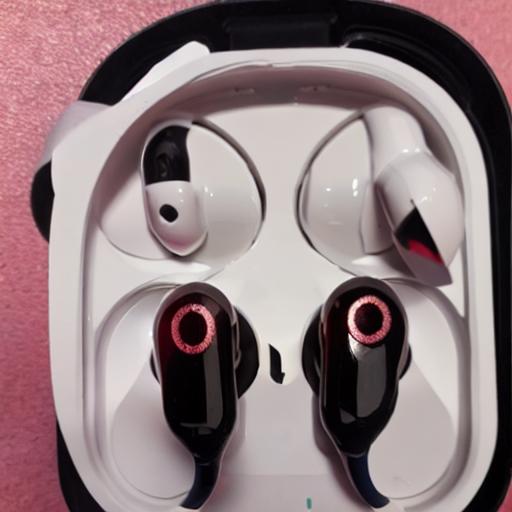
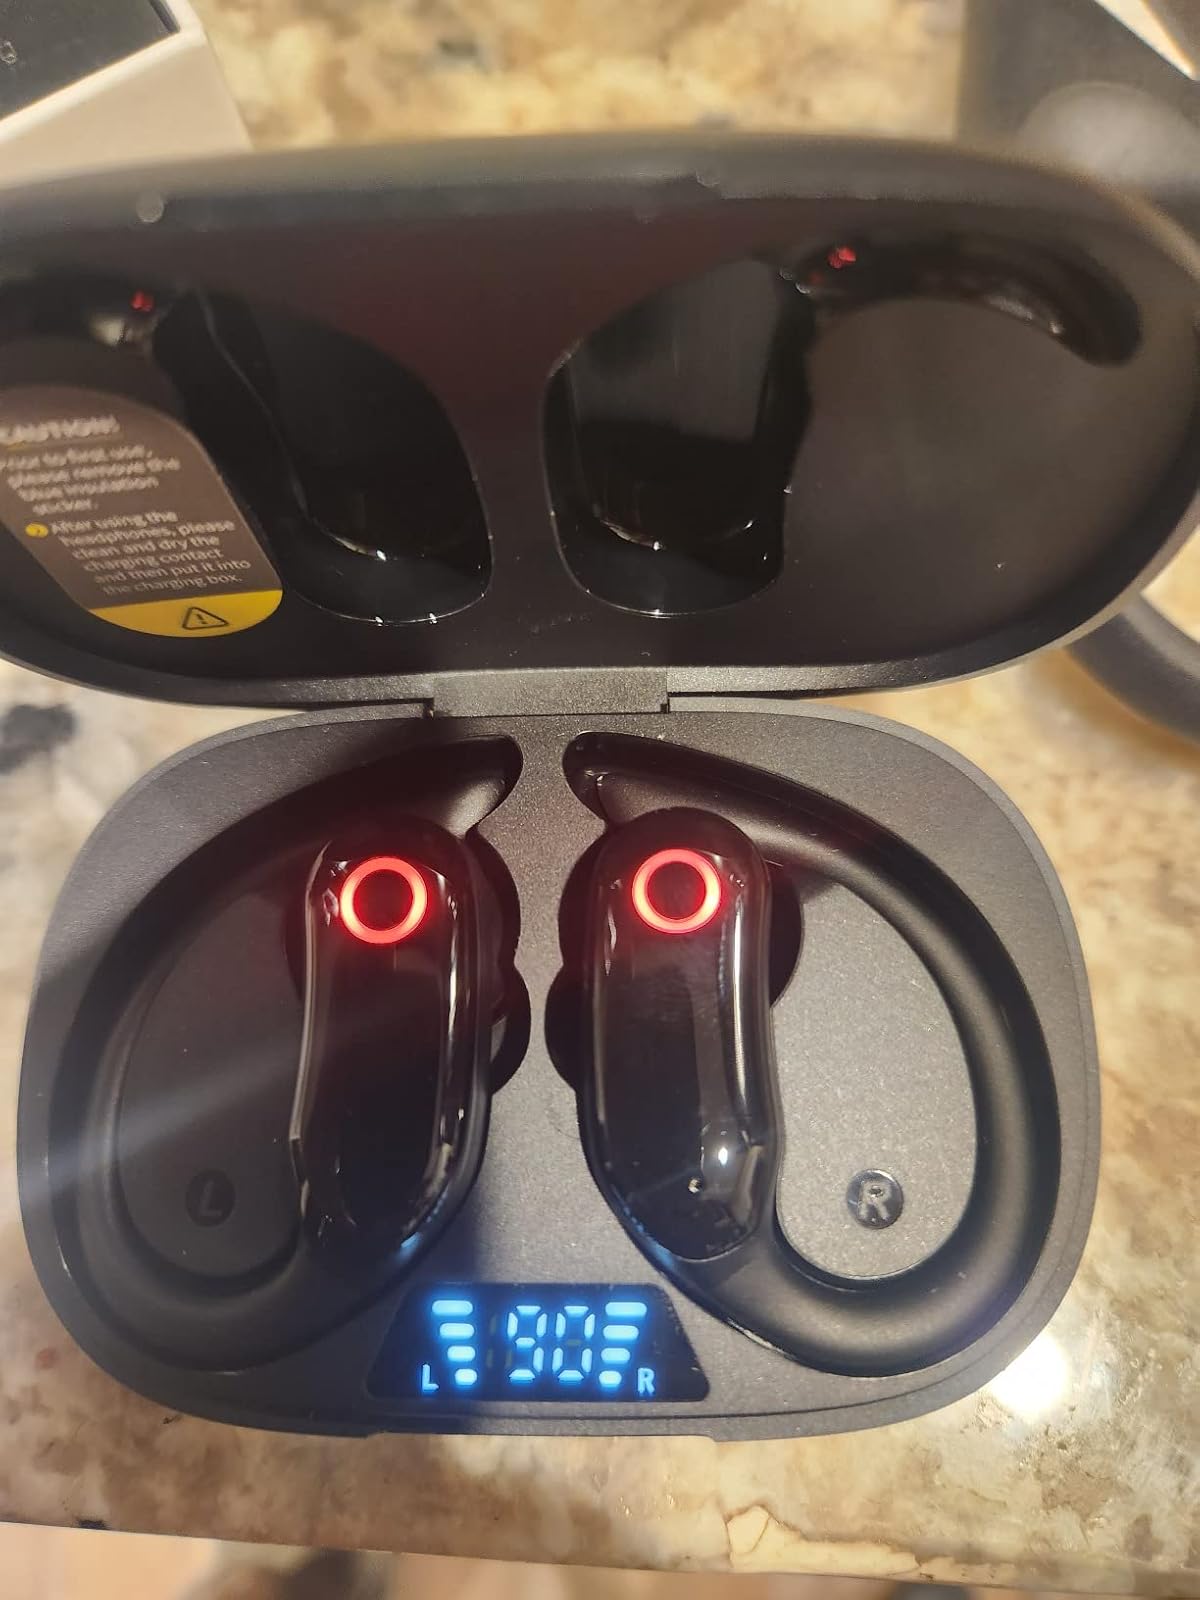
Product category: earbuds
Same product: no